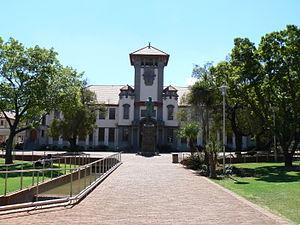
Bloemfontein est une ville d'Afrique du Sud et traditionnellement la capitale judiciaire du pays depuis 1910 jusqu'à l'instauration de la Cour constitutionnelle d'Afrique du Sud, à Johannesbourg. Elle fut également la capitale de la république boer de l'État libre d'Orange de 1854 à 1902, celle de la colonie de la rivière Orange de 1902 à 1910 puis le chef-lieu de la province de l'état libre d'Orange au sein du dominion de l'union de l'Afrique du Sud et de la république d'Afrique du Sud.